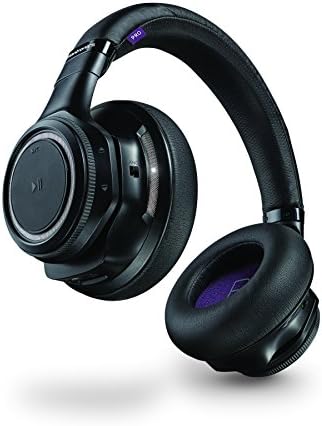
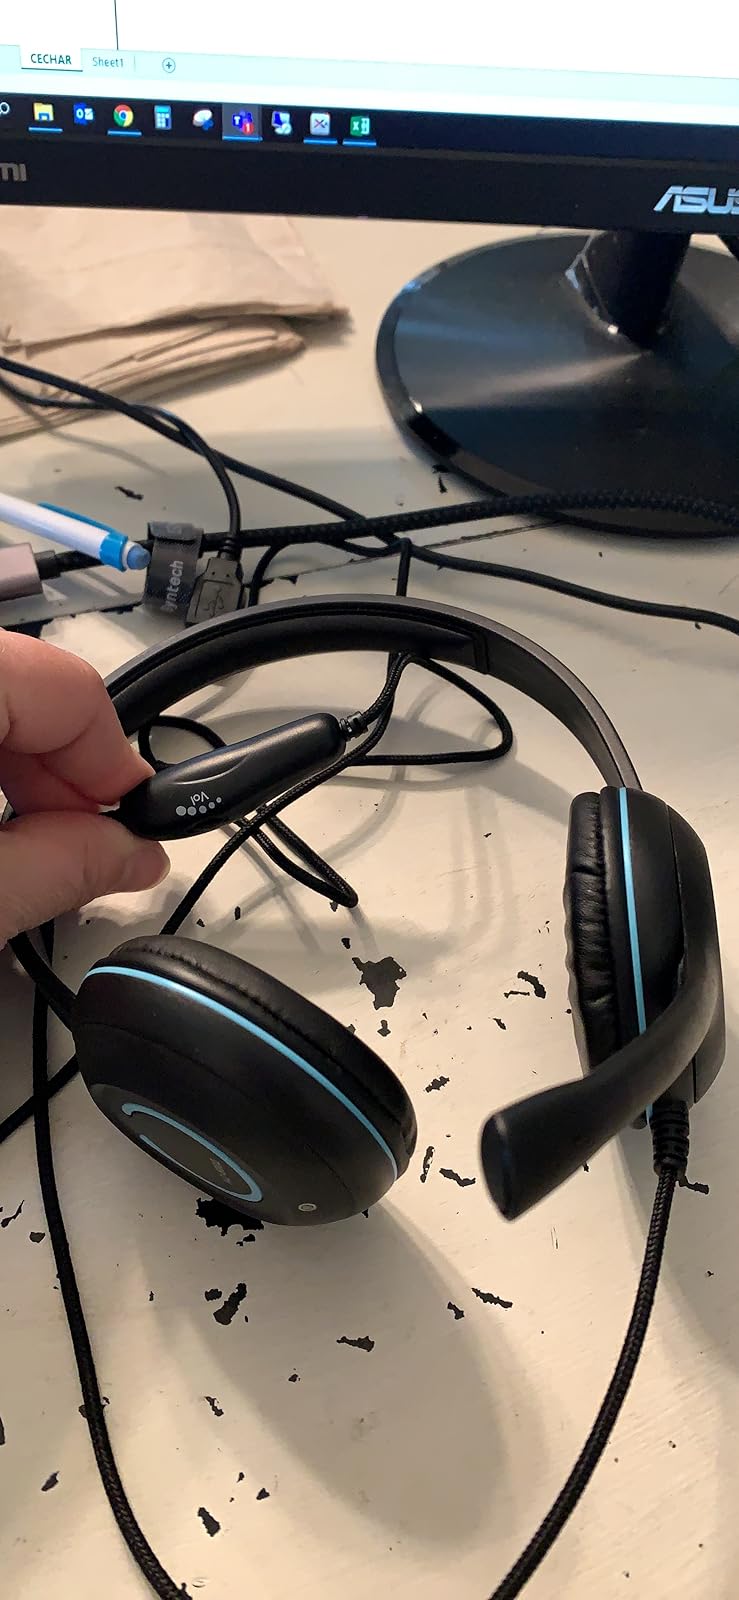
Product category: headphones
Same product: no